Nauru Congregational Church

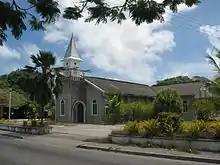
Nauru Congregational Church in Aiwo District

The Nauru Congregational Church (NCC) is the largest religious denomination in Nauru, claiming as members approximately 60% of Nauru's population of about 10,000.